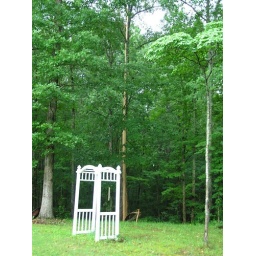
Fw: Lightning hits tree near house